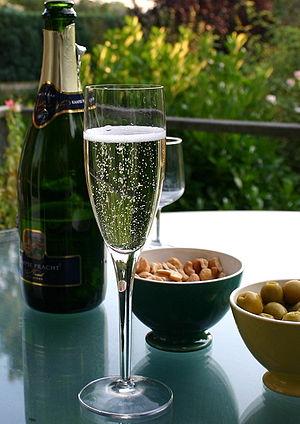
La culture dans la Marne désigne tous les aspects d'ordre culturel présents dans ce département français.
Le champagne, également appelé vin de Champagne, est un vin effervescent français protégé par une appellation d'origine contrôlée dont la réglementation a nécessité plusieurs siècles de gestation. Son nom vient de la Champagne, une région du nord-est de la France. La délimitation géographique, les cépages, les rendements et l'ensemble de l'élaboration du champagne sont les principales spécificités de l'appellation.